Junípero Serra High School (San Mateo, California)

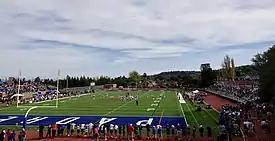
Brady Family Stadium and Freitas Field

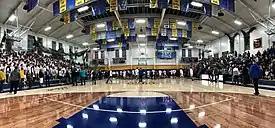
Morton Family Gymnasium

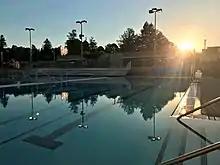
Aquatics Center

The Serra athletic program has grown dramatically since its very modest beginnings in the mid-1940s. For a time in the years after World War II, the San Mateo school offered just three sports: football, basketball, and baseball. Boxing was also available, particularly on one night of the year when so-called student "Golden Gloves" competition was presented. Early on, Serra joined an embryonic Catholic Athletic League, a Bay Area-wide aggregation of what were then small Catholic schools. The Padres had some significant successes in that circuit. Two of its varsity football teams were unbeaten in 1949 and 1954; those remain the only unblemished football teams in school history. Serra captured five CAL baseball championships and seven CAL football crowns. In 1967, as new Catholic schools were opening throughout the region, the Padres joined what was a direct outgrowth of the CAL, the new West Catholic Athletic League. Since that point, Serra's athletic program has flourished.